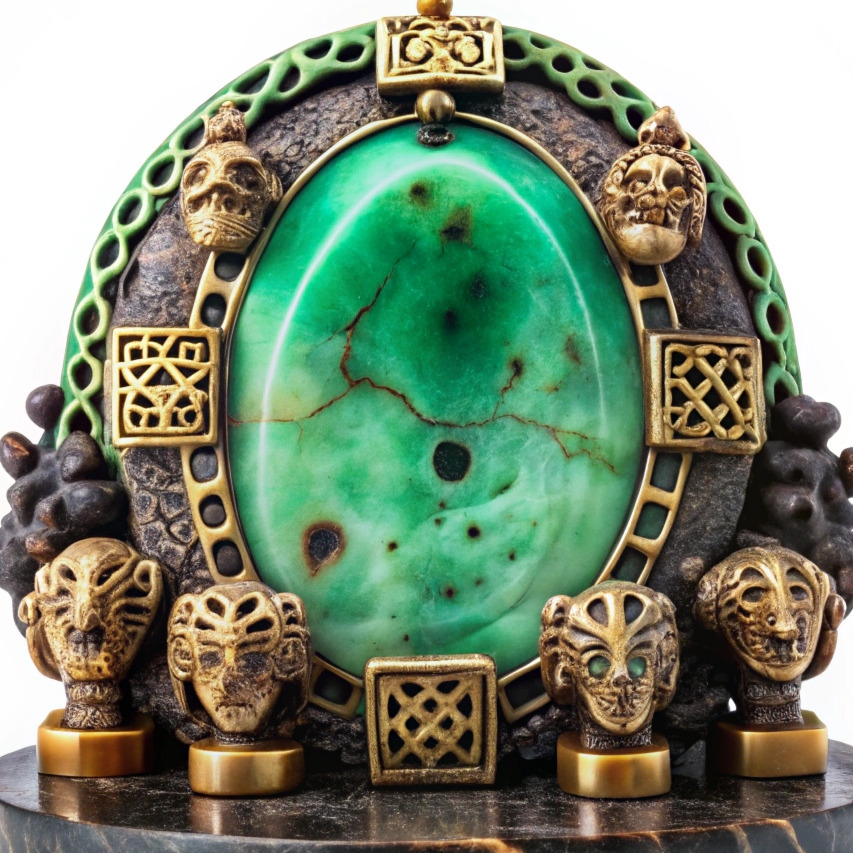
미적 점수 (1~10점): 8